8th Submarine Squadron (Imperial Japanese Navy)

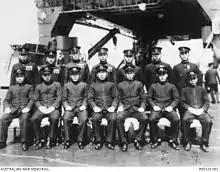
Crews of the midget submarines that participated in the attacks on Madagascar and Sydney.

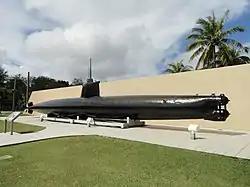
An Imperial Japanese Navy midget submarine.

The squadron's first operation was an Indian Ocean anti-shipping sweep by its 1st Division from Aden down the coast of East Africa to Madagascar. The auxiliary cruisers and accompanied and supported the division. During the sweep the auxiliary cruisers captured the Dutch tanker south-southeast of Diego Suarez, Madagascar, on 9 May 1942.